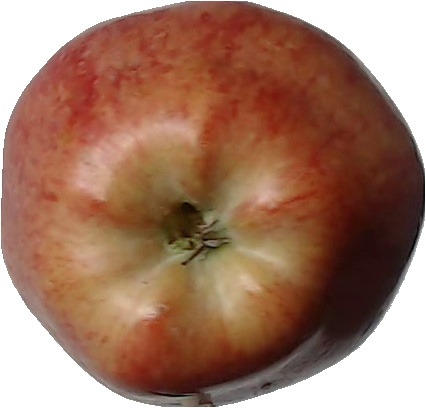
Label: apple_red_1